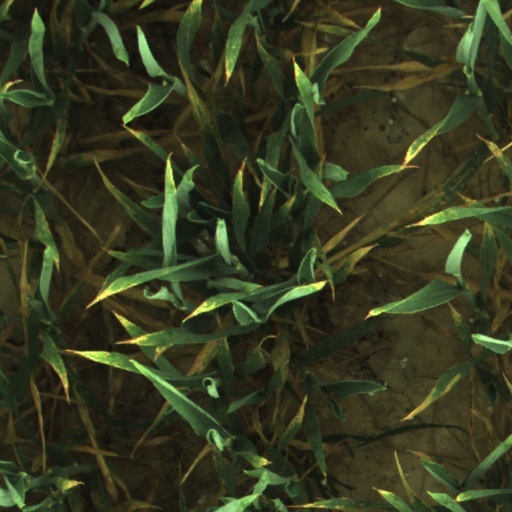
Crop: wheat